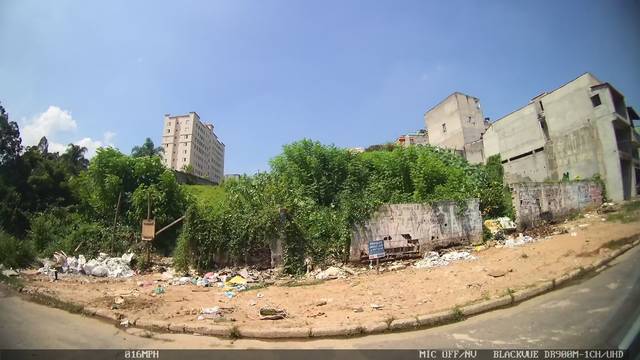
Region: Brazil
Coordinates: -23.67, -46.433